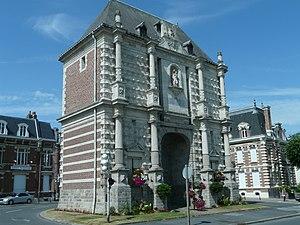
Porte Notre-Dame, Cambrai (1623)
La porte Notre-Dame est un monument de la ville de Cambrai, dans le département du Nord.
Cet article recense les monuments historiques français classés en 1914.
Le Cambrésis est l'un des anciens pays et provinces de France et l'une des régions naturelles de France, rattachée administrativement au département du Nord. La ville-centre du Cambrésis est Cambrai.
Cambrai est une commune française située dans le département du Nord, en région Hauts-de-France. Sous-préfecture du département, Cambrai est une ville moyenne qui compte 32 668 habitants au recensement de 2016 ; elle est au cœur de l'unité urbaine de Cambrai qui, avec 47 138 habitants, la place au 7ᵉ rang départemental. Son aire urbaine, plus étendue, rassemble 65 986 habitants en 2009. Avec Lille et les villes de l'ancien bassin minier du Nord-Pas-de-Calais, elle participe aussi à un ensemble métropolitain de près de 3,8 millions d'habitants, appelé « aire métropolitaine de Lille ».